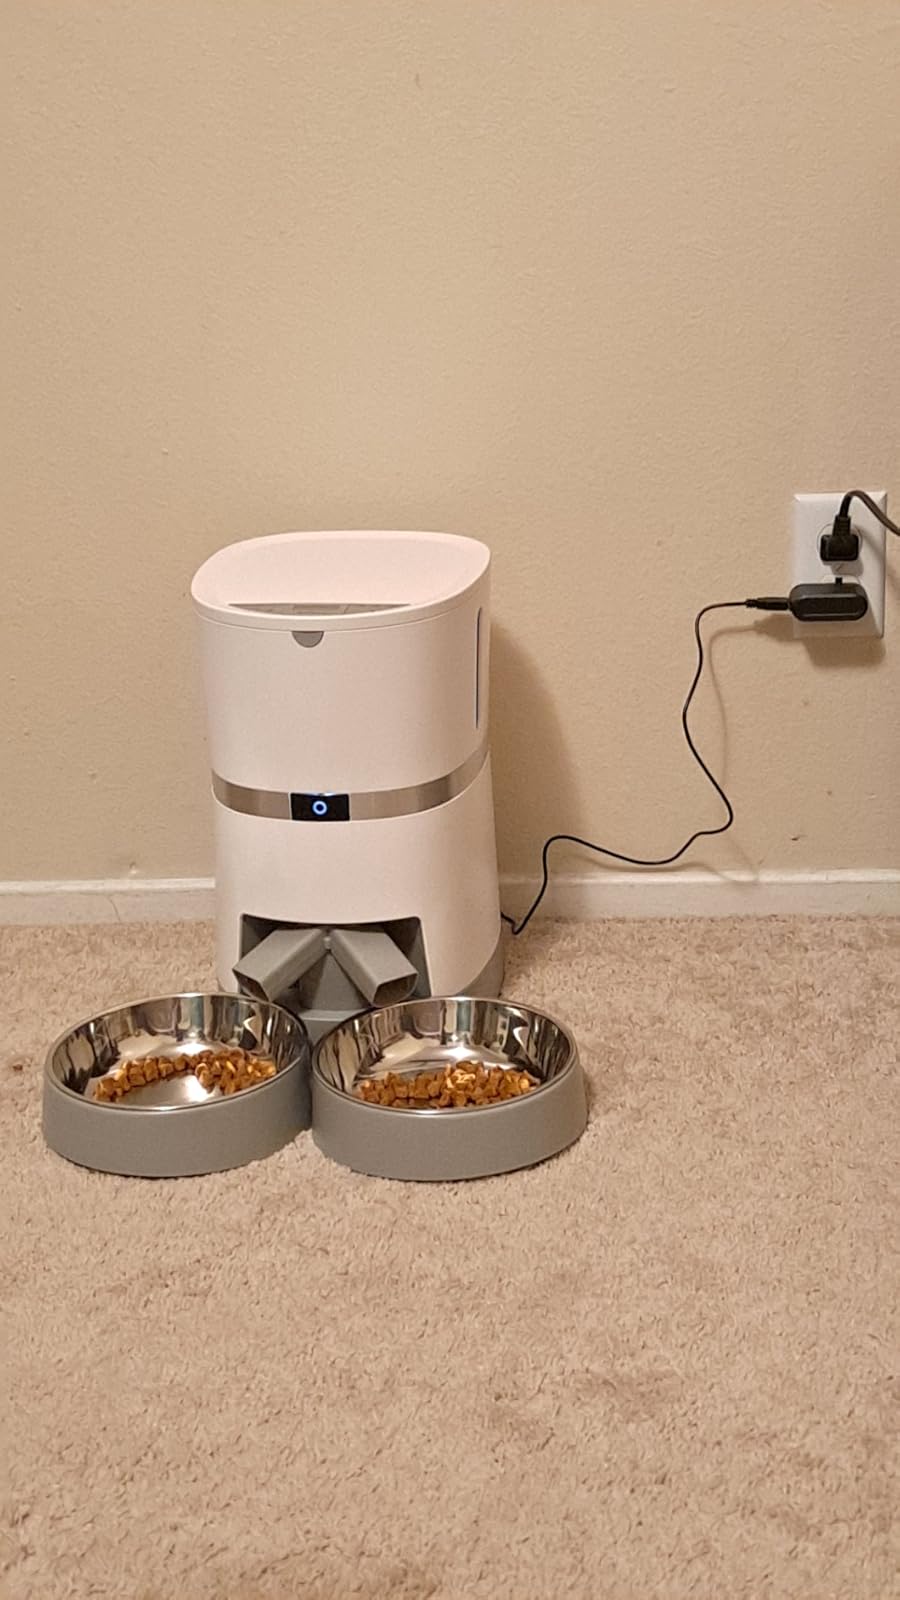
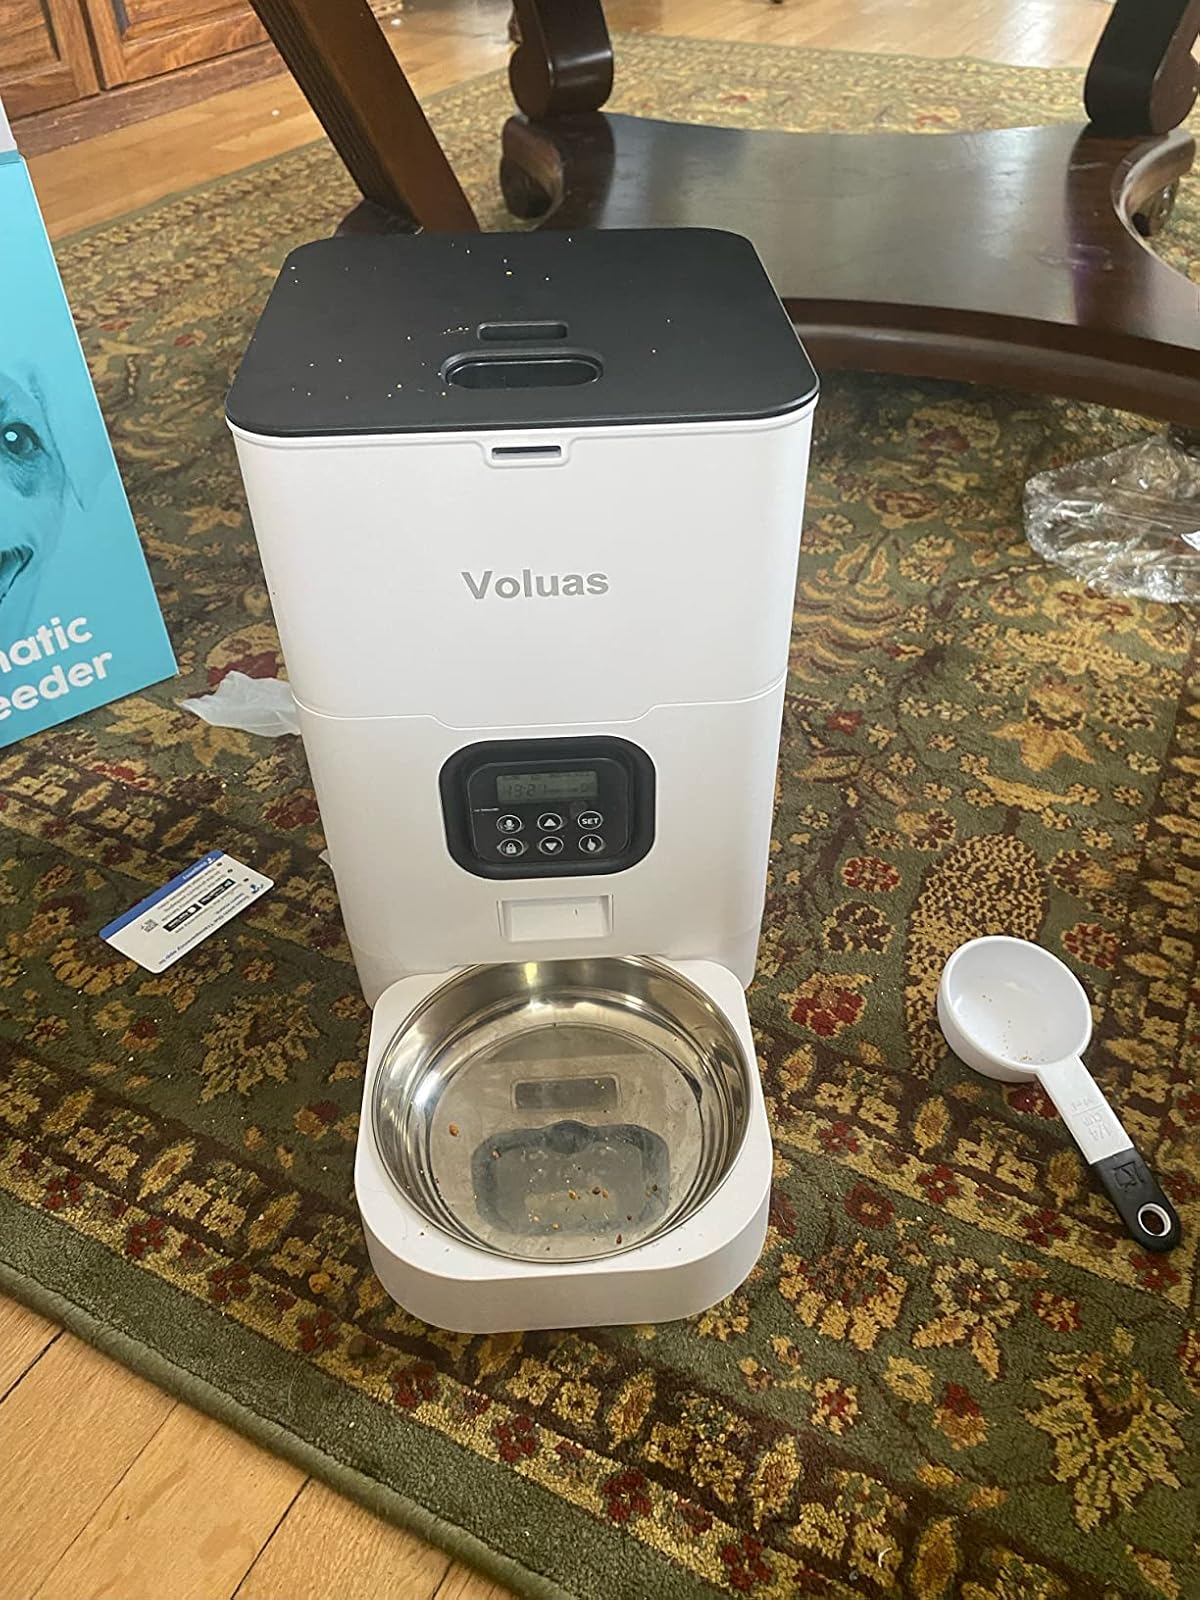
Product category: items_feeder
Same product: no